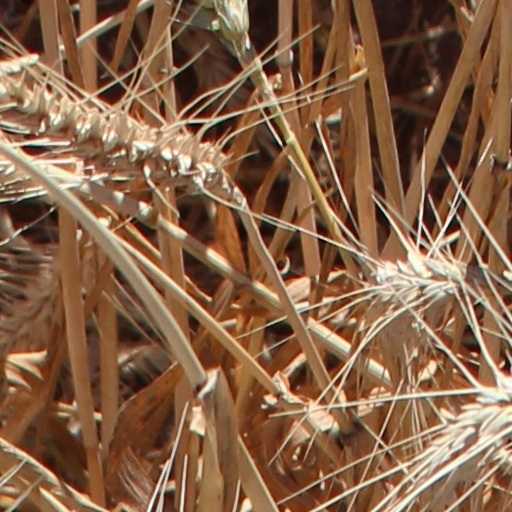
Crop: wheat